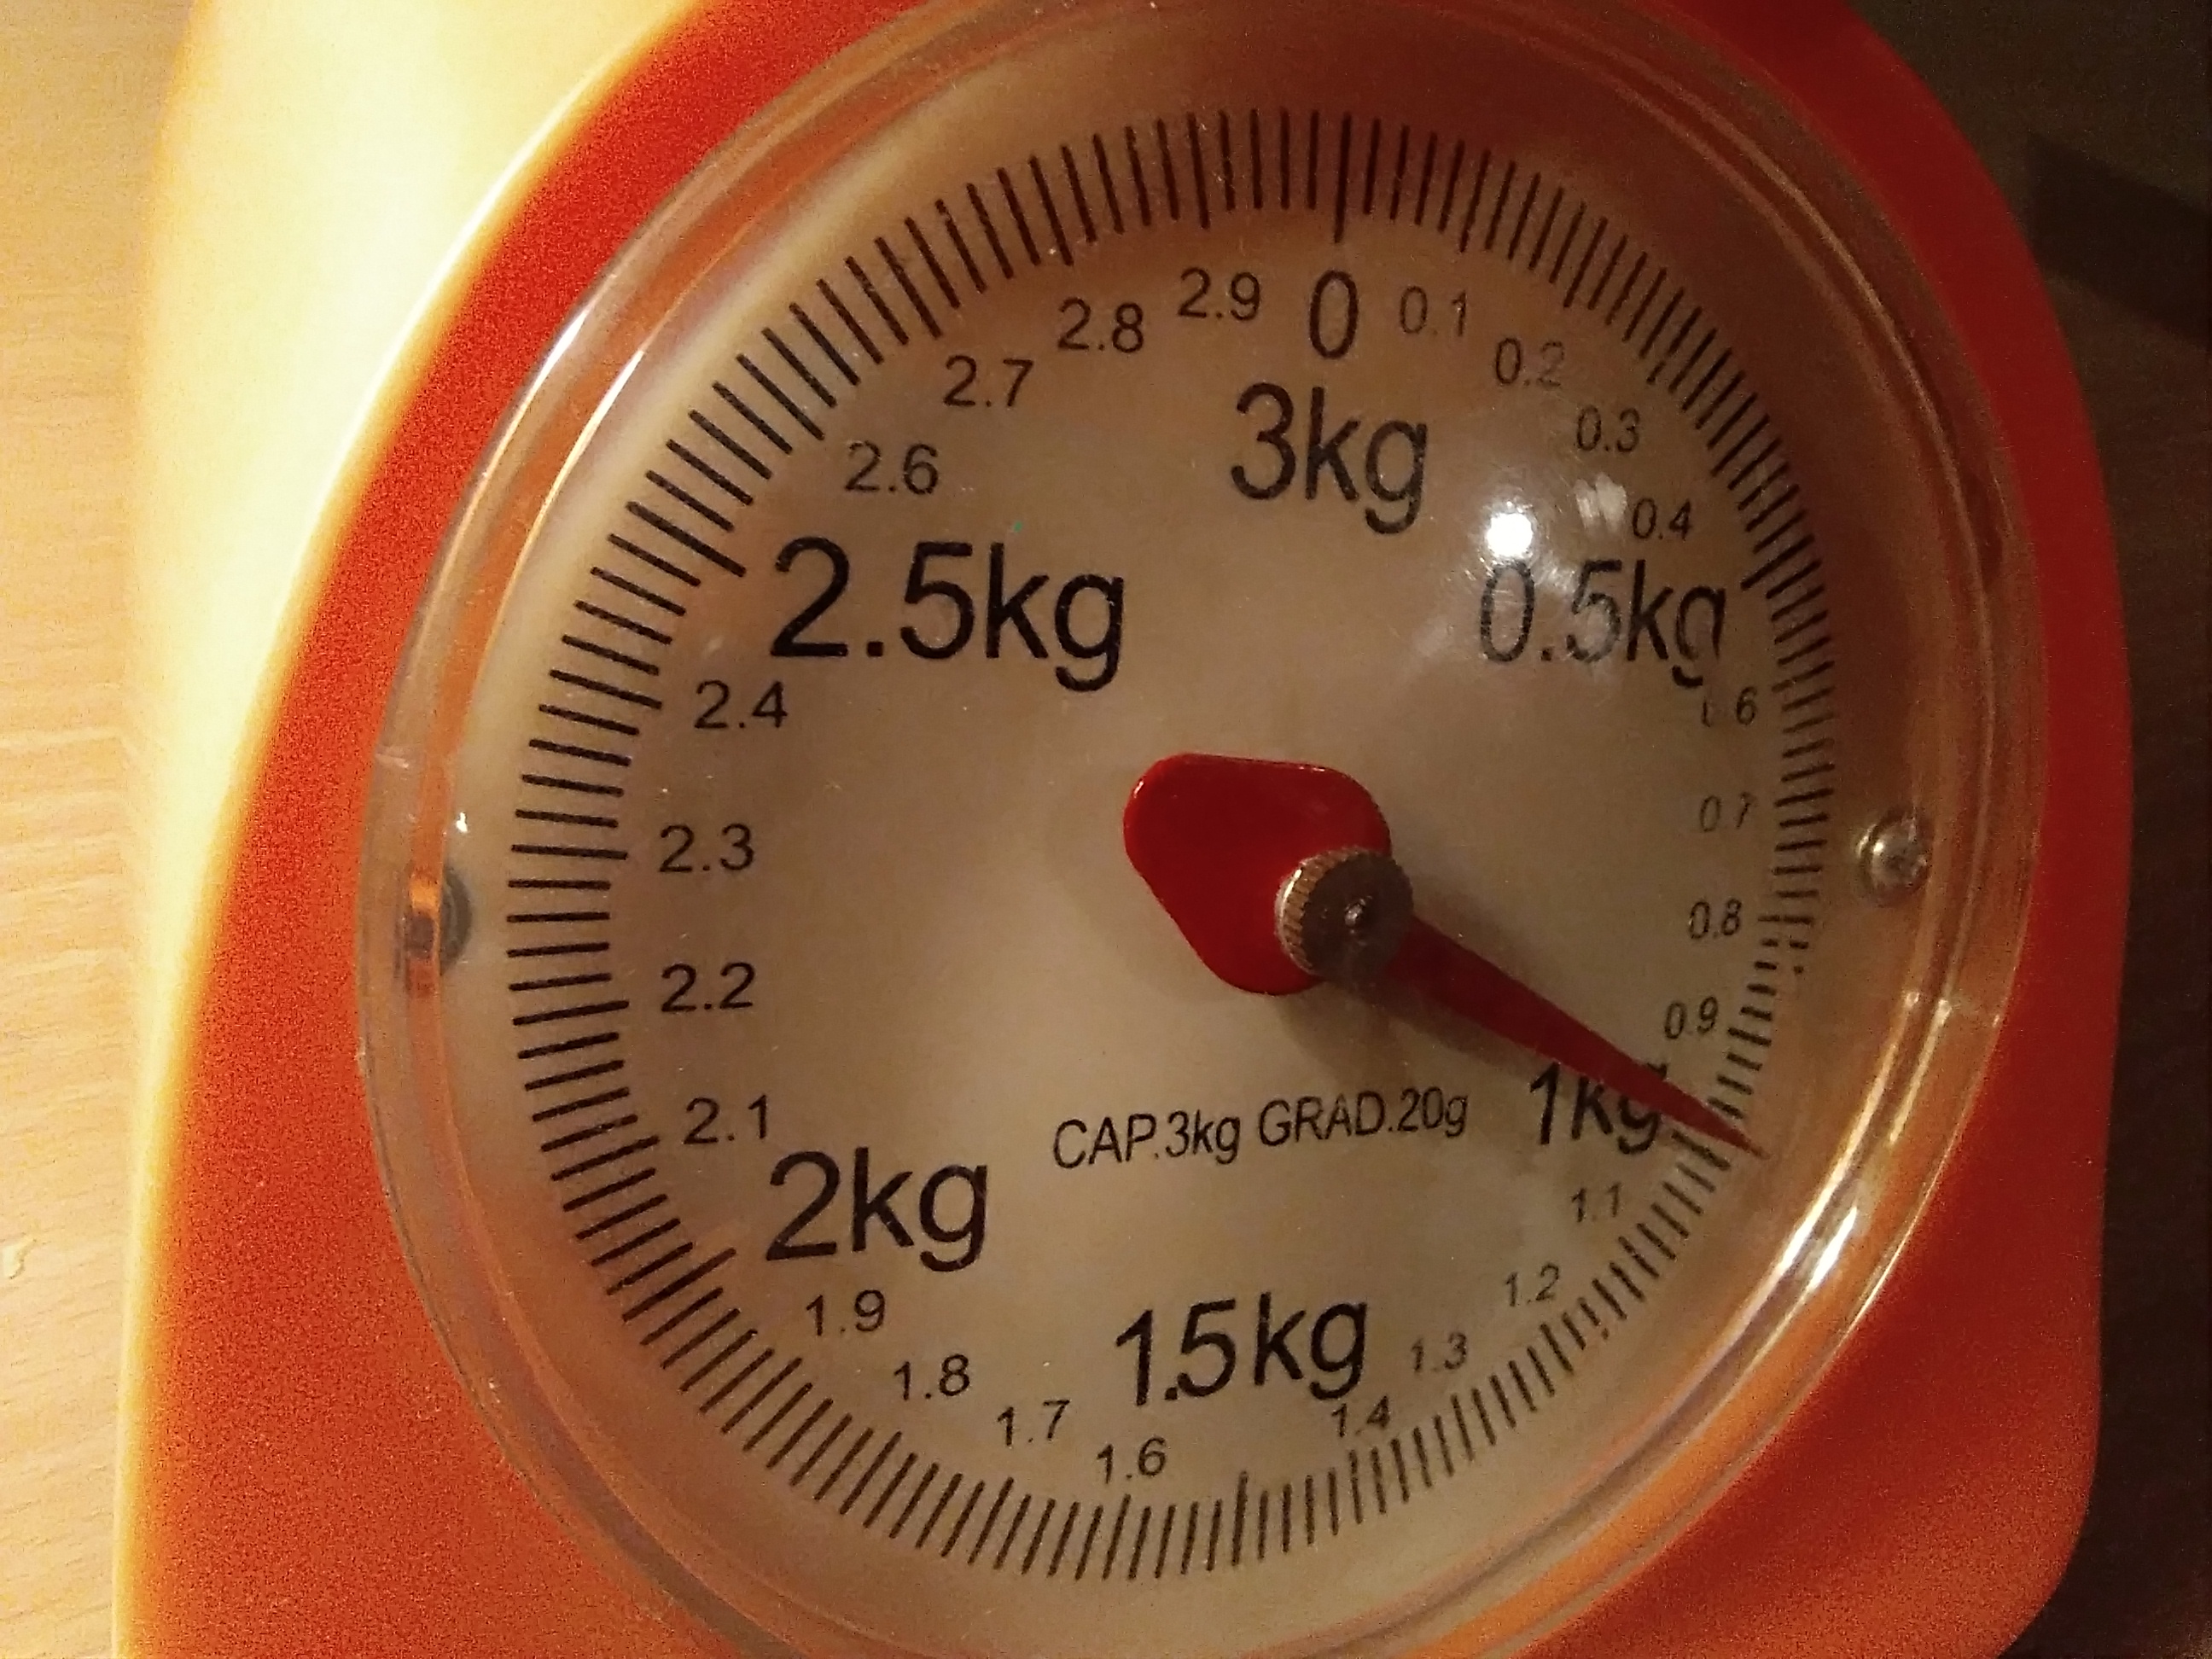
tools, measuring instrument, gauge, meter, tachometer, tool, speedometer